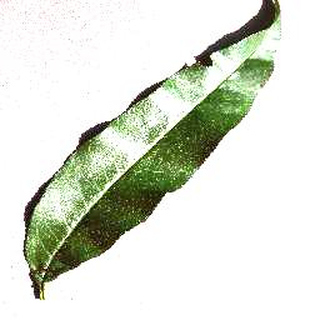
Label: healthy_peach